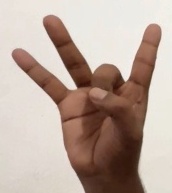
ASL sign: 8